Muckross House

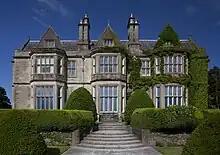
Eastern Facade of Muckross House

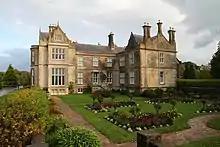
View from north

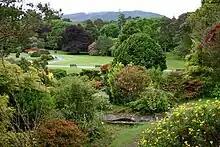
Muckross House gardens

Muckross House is located on the small Muckross Peninsula between Muckross Lake and Lough Leane, two of the lakes of Killarney, from the town of Killarney in County Kerry, Ireland. In 1932 it was presented by William Bowers Bourn and Arthur Rose Vincent to the Irish nation. It thus became the first National Park in the Irish Free State (now Republic of Ireland) and formed the basis of the present day Killarney National Park. The house now forms part of a visitor attraction marketed as Muckross House, Gardens and Traditional Farms.